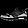
Label: Sneaker